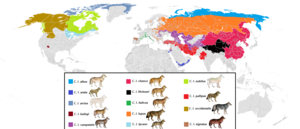
Pour un article plus général, voir Canis lupus.